Milko Bobotsov

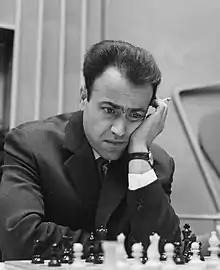
Bobotsov in 1966

Milko Georgiev Bobotsov (30 September 1931, in Plovdiv – 3 April 2000, in Sofia, Bulgaria) was the first Bulgarian to attain the chess title of Grandmaster, achieving this title in 1961. Prior to gaining the title he won the Bulgarian national championship in 1958. Probably his best result was equal second at the powerful Alekhine Memorial tournament in Moscow in 1967. Other successes included first or shared first places at Varna 1957, Pécs (Asztalos Memorial) 1964 and Sarajevo, Bosna 1971.